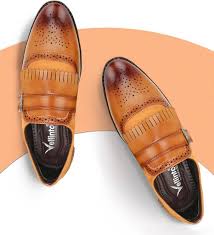
Label: Brogue